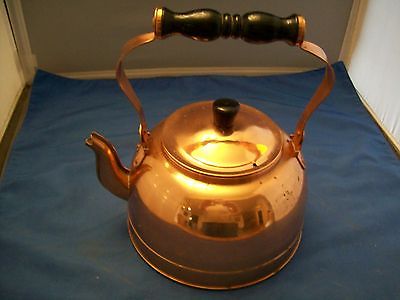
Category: kettle